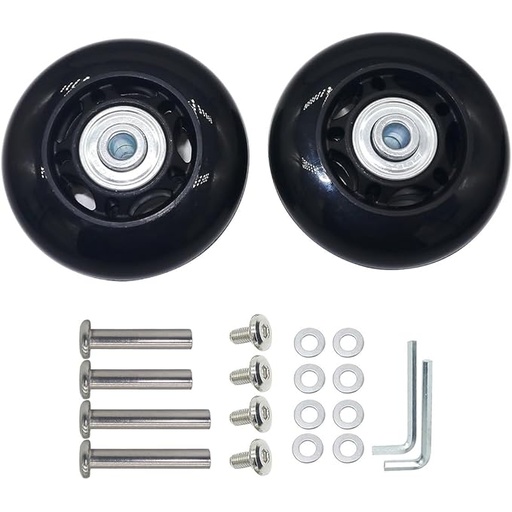
Mute Wear-resistant Outher Diameter 2.5 inch Luggage Suitcase Replacement Wheels Kit Inline Outdoor Skate Replacement Wheels (2.5 in × 0.94 in)
About This Wheel size: diameter is 2.5 inch (63mm), width is 0.94 inch (24mm), Bearing width is 1.06 inch (27mm), Center Bearing internal diameter is 6mm (see the wheel size label in the picture). Use rubber material to Integrally molded, mute, wear, Matched double bearings, flexible rotation, can also withstand a lot of weight. Package comes with 1.42 inch (36mm) and 1.57 inch (40mm) axles bolt and washers to meet different needs of 1.42 inch and 1.57 inch. Package including: 2.5 inch Wheels 2-pieces, 1.42 inch Axles 2-pieces, 1.57 inch Axles 2-pieces, Axles screws 4-pieces, Washers 8-pieces, Hex Wrenches 2-pieces. Please always check the size table for the wheel dimension, bearing dimension and axle dimension before make any order. Overview Size : 2.5" × 0.94" (63mm × 24mm) Brand : YongXuan Wheel Size : 64 Millimeters Pitch Circle Diameter : 0.24 Inches Item Weight : 8.01 ounces Item Diameter : 2.5 Inches Vehicle Service Type : SUV UPC : 673169666976 Manufacturer : YongXuan Material Rubber : Rim Size 2.52 Inches : Material Rubber : Rim Size 2.52 Inches
Brand: YongXuan
Category: Sporting Goods > Outdoor Recreation > Inline & Roller Skating > Inline Skate Parts > Inline Skate Wheels